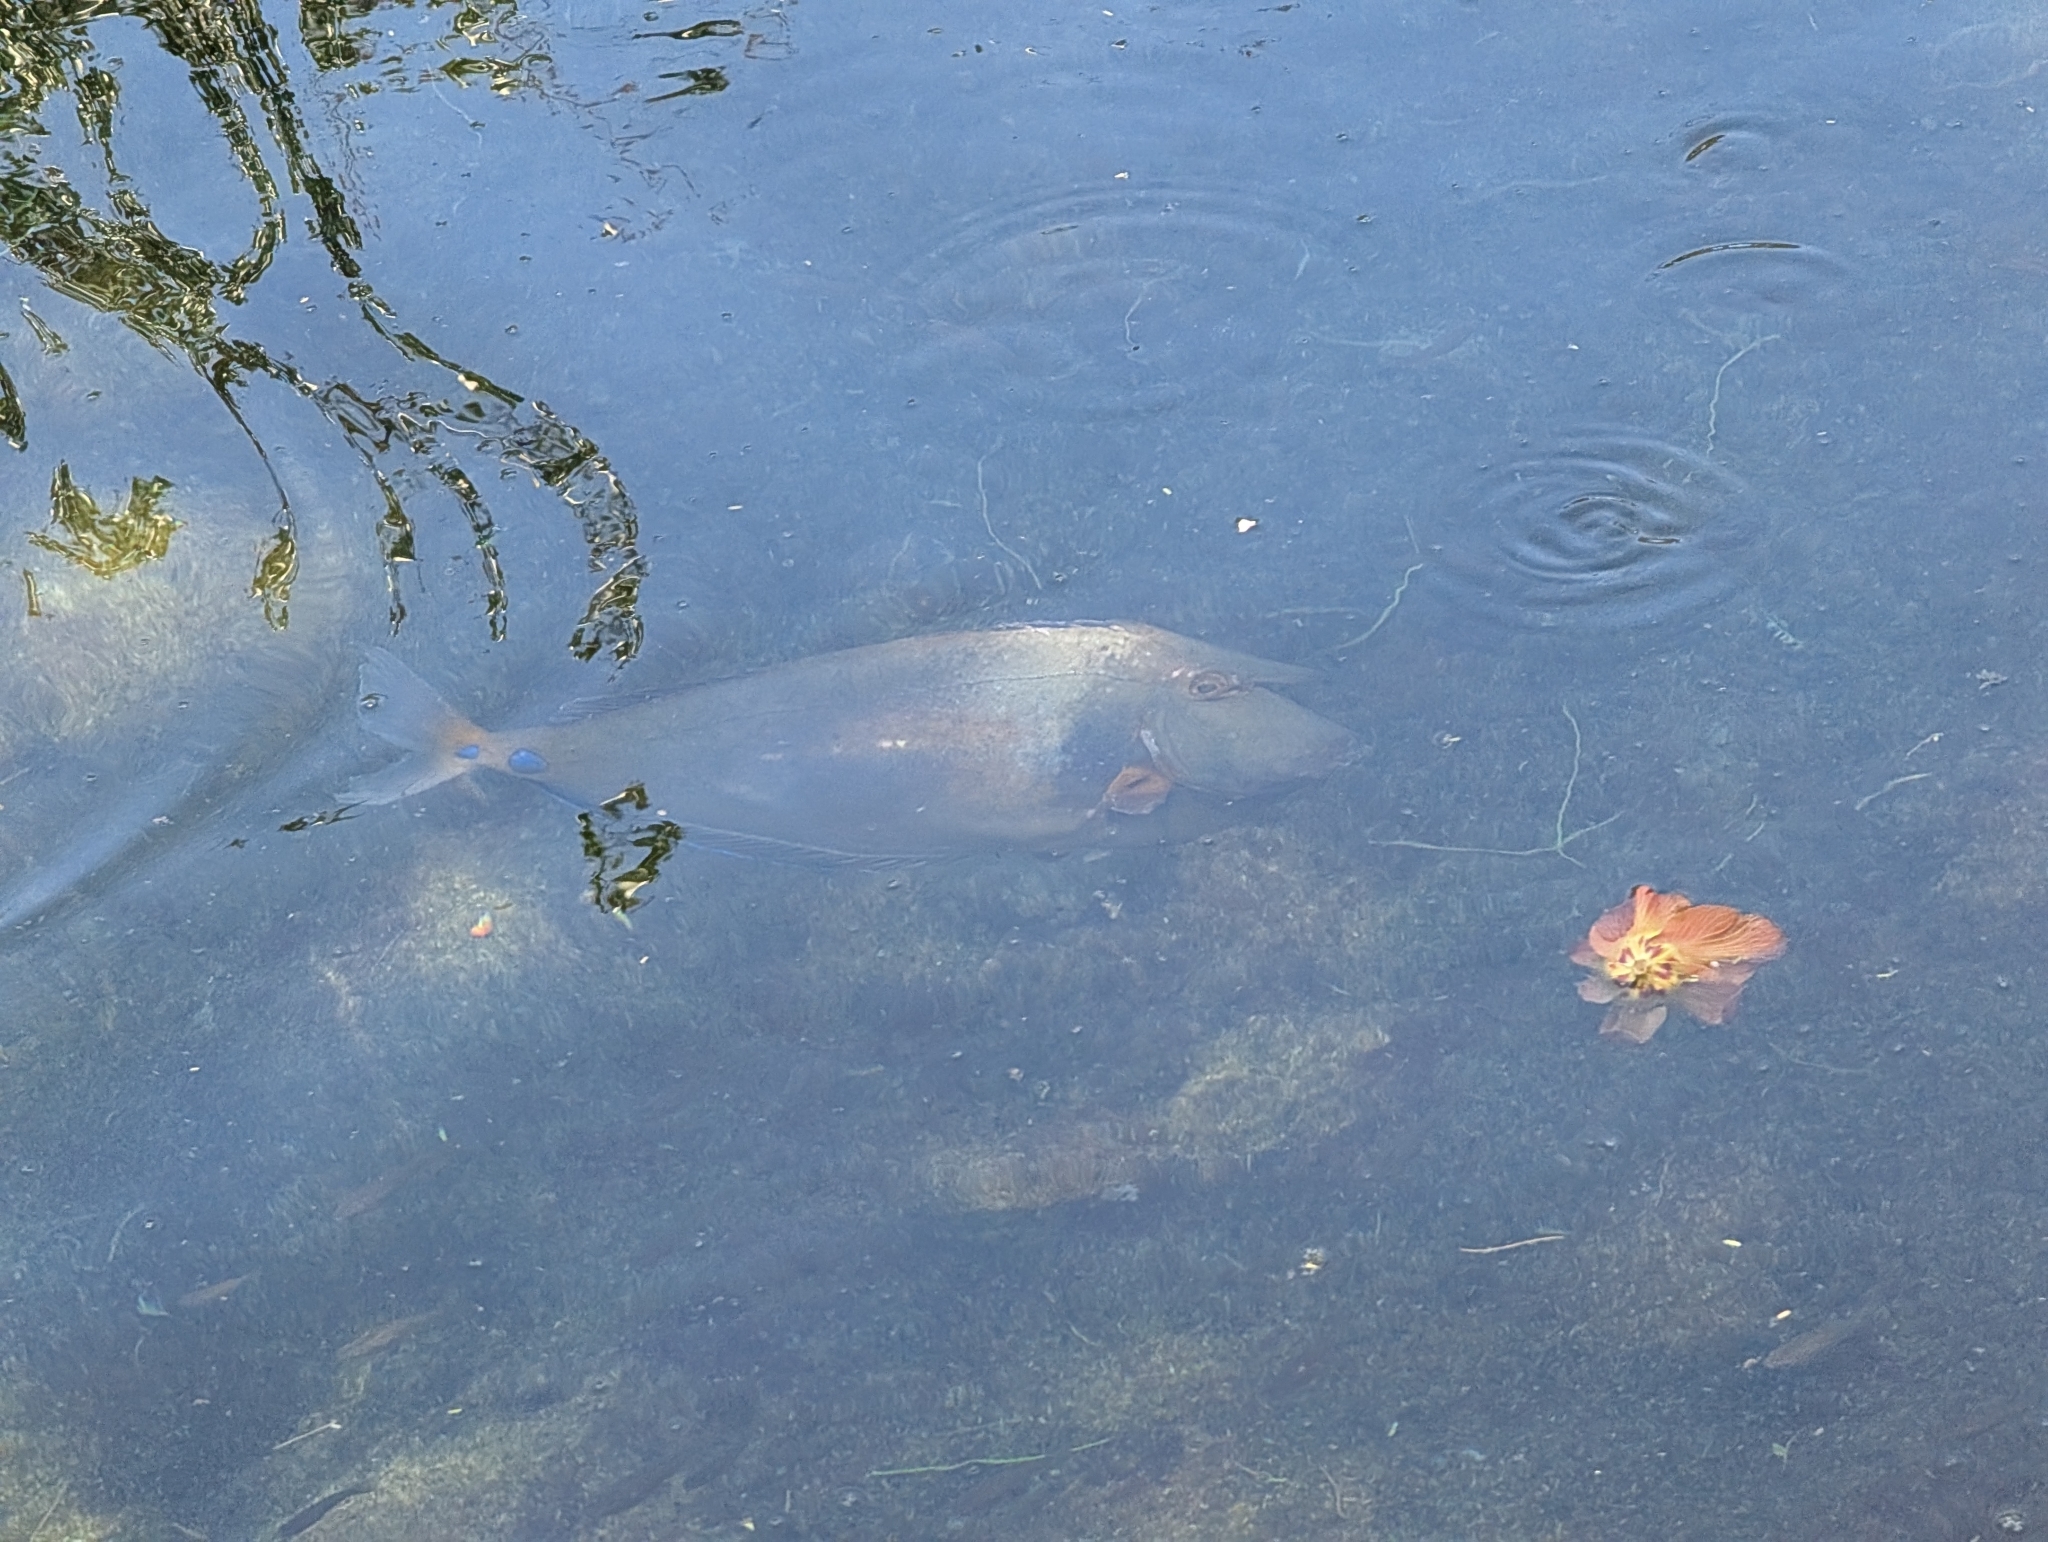
Naso unicornis (Bluespine Unicornfish)